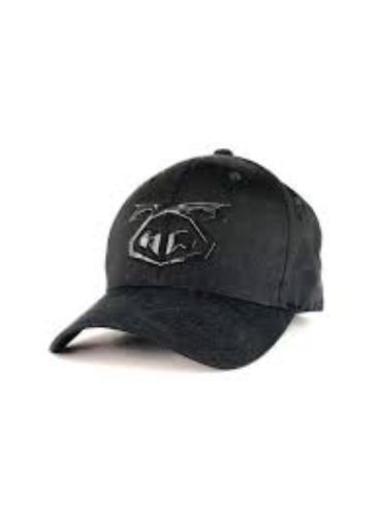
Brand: nasty pig-2
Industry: Clothes